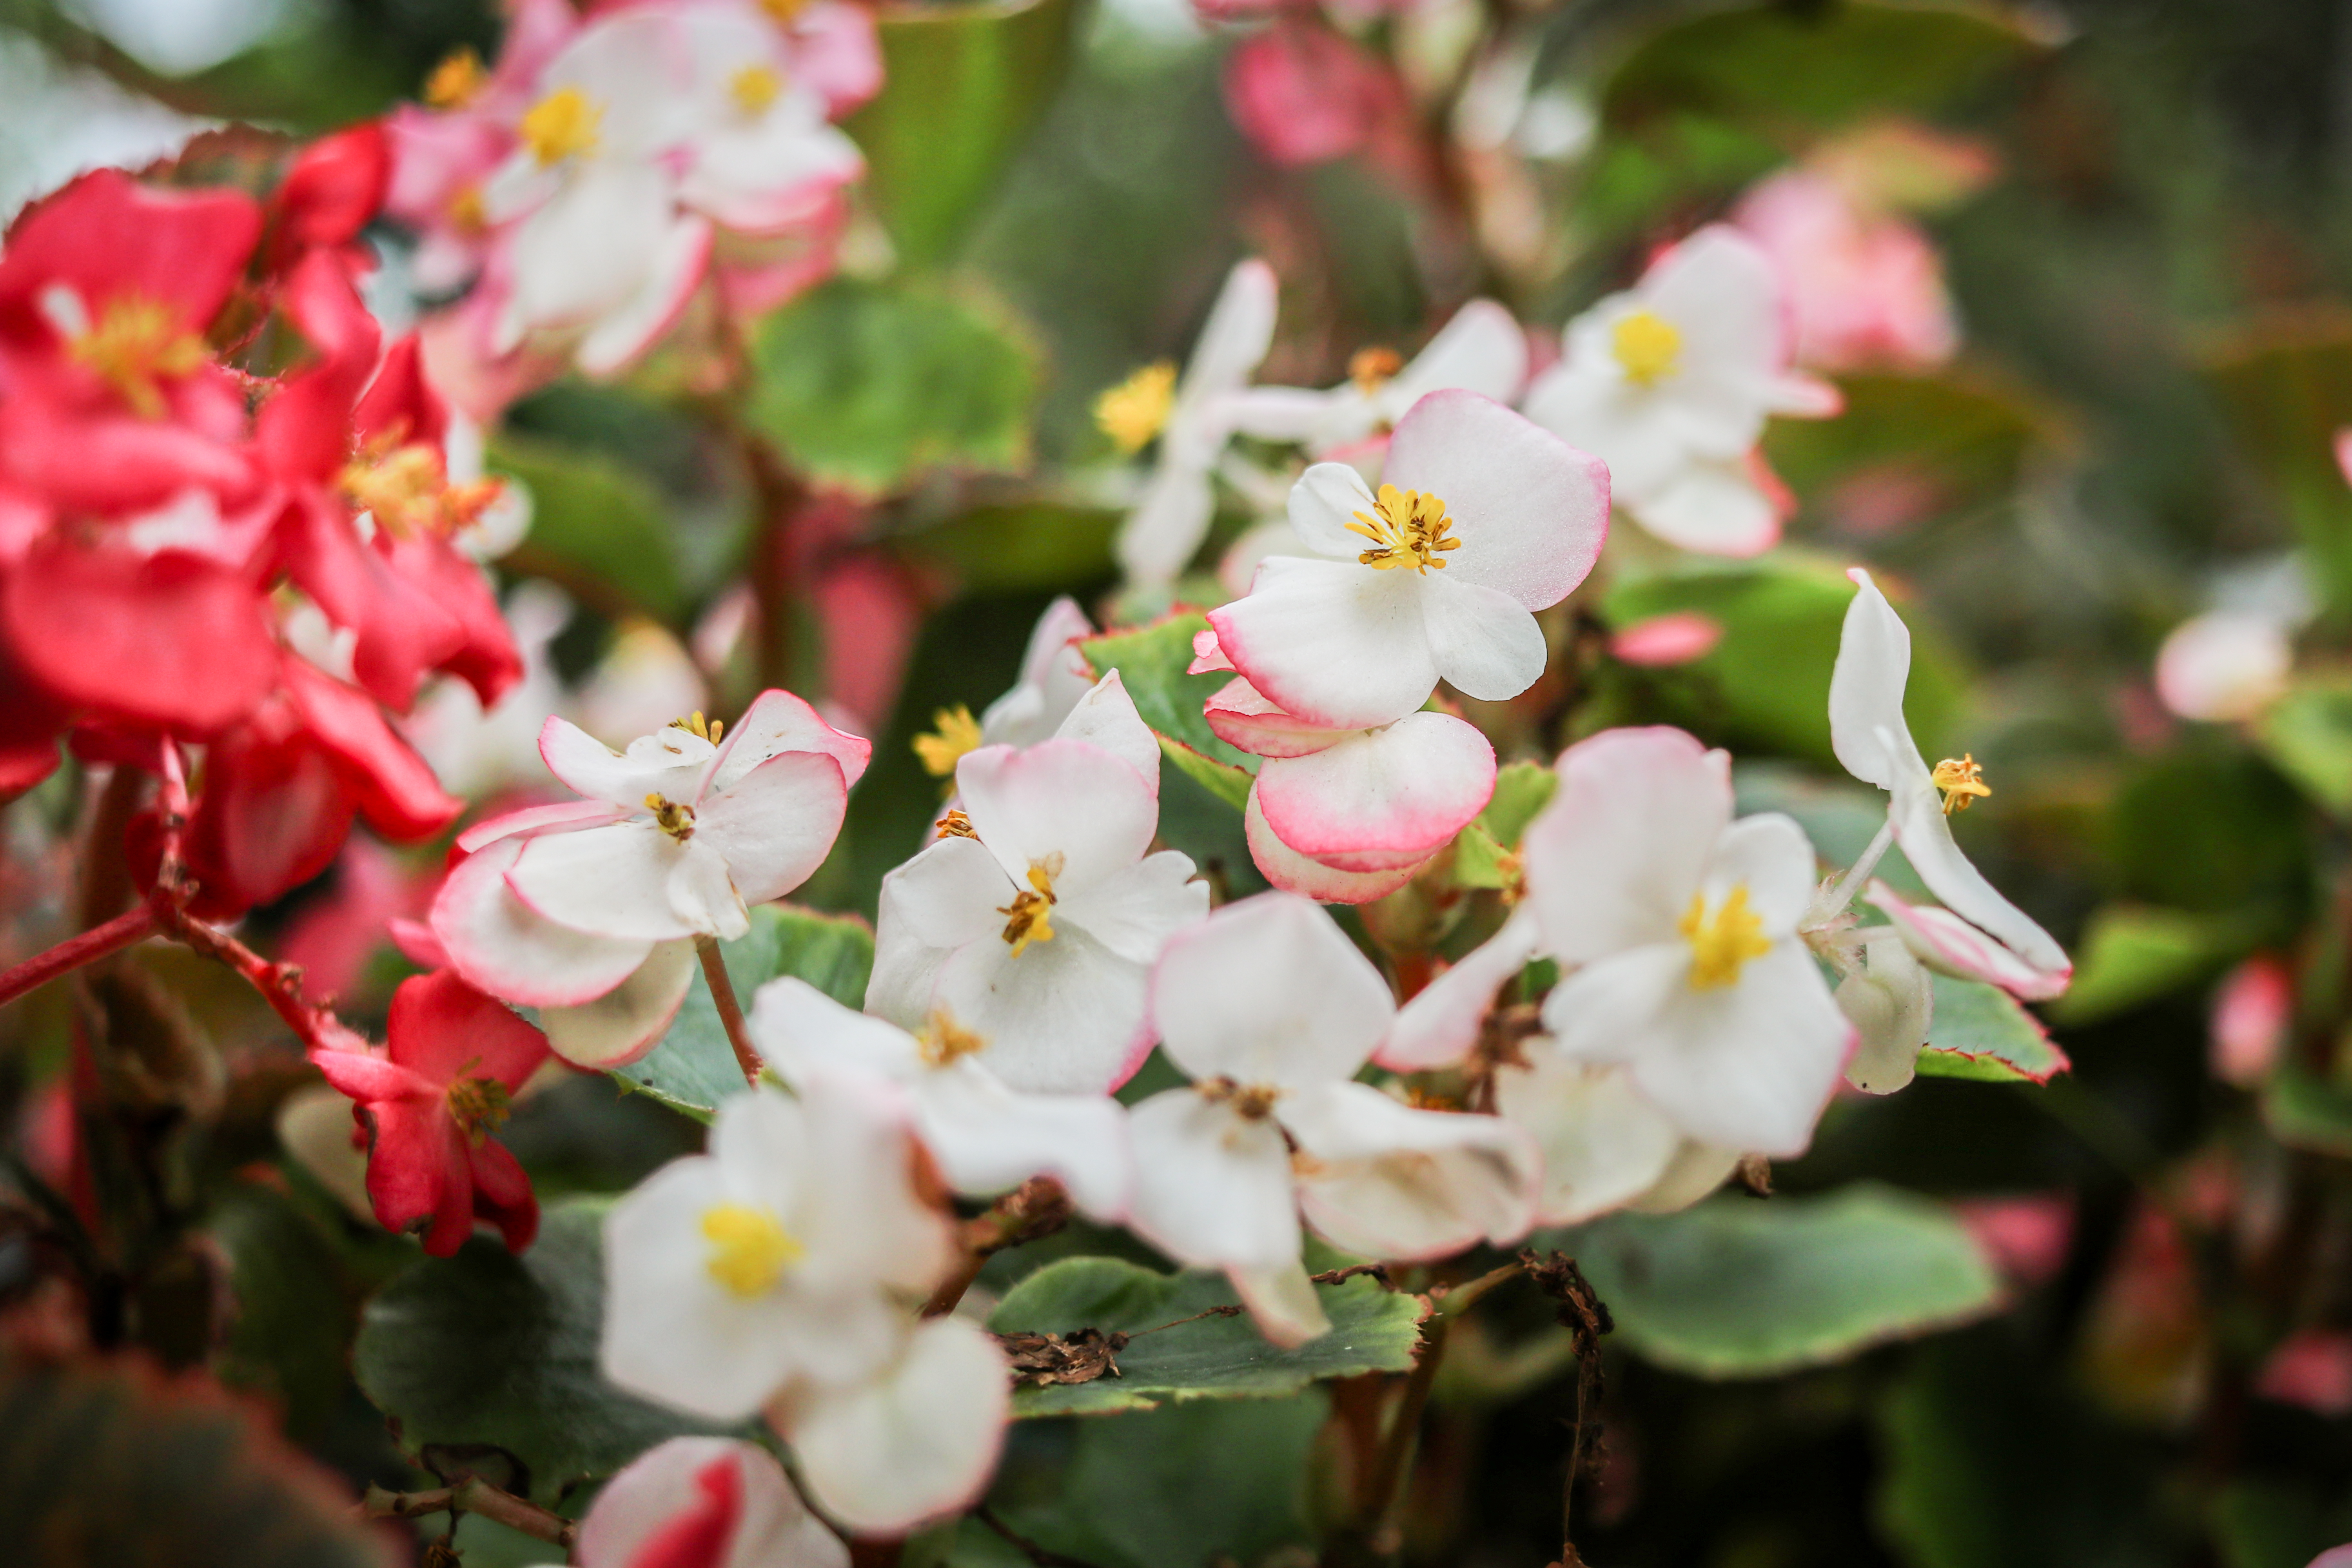
flowers, garden, texas, summer, nature, outdoors, closeup, flower, flowering plant, white, petal, plant, pink, botany, spring, blossom, begonia, Begonia family, annual plant, perennial plant